Renault R.S.16

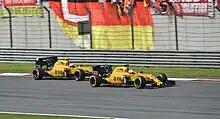
Kevin Magnussen leads teammate Jolyon Palmer during the Chinese Grand Prix

The R.S. 16 was a poor performer across the season for the team. Retirements were a regular occurrence during the season. In Bahrain, Palmer was unable to start the Grand Prix as his car failed during the formation lap. In Monaco, both cars would retire from the race, Palmer crashed as soon as the safety car allowed the race to begin, while Magnussen was involved in an incident at Rascasse when Daniil Kvyat attempted to unlap himself. Magnussen would retire at three more Grand Prix - Belgium, Malaysia and Abu Dhabi. Meanwhile, his team mate Palmer chalked up another four retirements before the end of the season in Canada, Britain, Singapore and Brazil. This meant that across the 21 races, at 9 rounds at least one R.S. 16 did not make the finish.